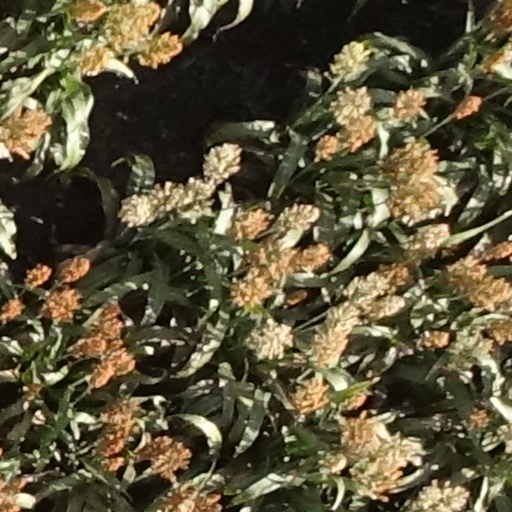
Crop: sorghum